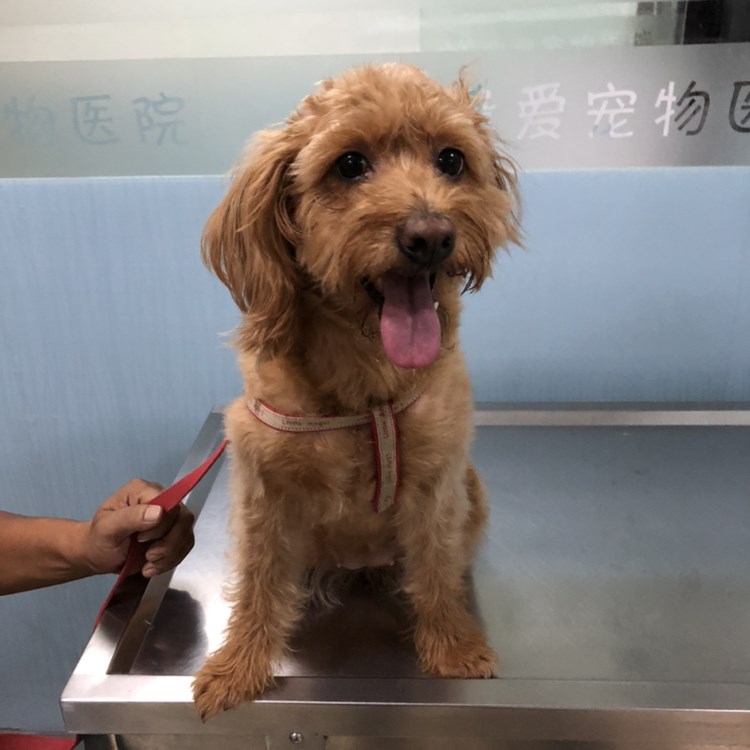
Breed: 3336-n000121-chinese_rural_dog